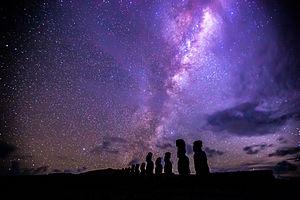
L'hypothèse du zoo est une explication théorique, avancée en 1973 par l'astronome John A. Ball, sur des prémisses posées par Constantin Tsiolkovski en 1934, en réponse au paradoxe de Fermi lequel concerne l'apparente absence de contacts et de preuves de l'existence d'une vie extraterrestre. Selon cette hypothèse, les extra-terrestres existeraient et seraient assez avancés technologiquement pour pouvoir communiquer avec les Terriens. Ils observeraient la Terre et l'humanité à distance, sans essayer d'interagir, à la façon de chercheurs qui observent des animaux primitifs à distance, évitant d'entrer en contact afin de ne pas les perturber.